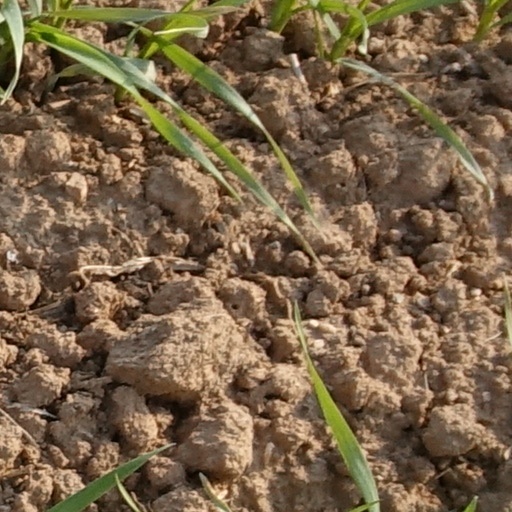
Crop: wheat